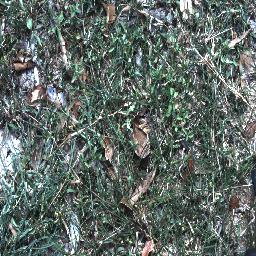
Label: negative